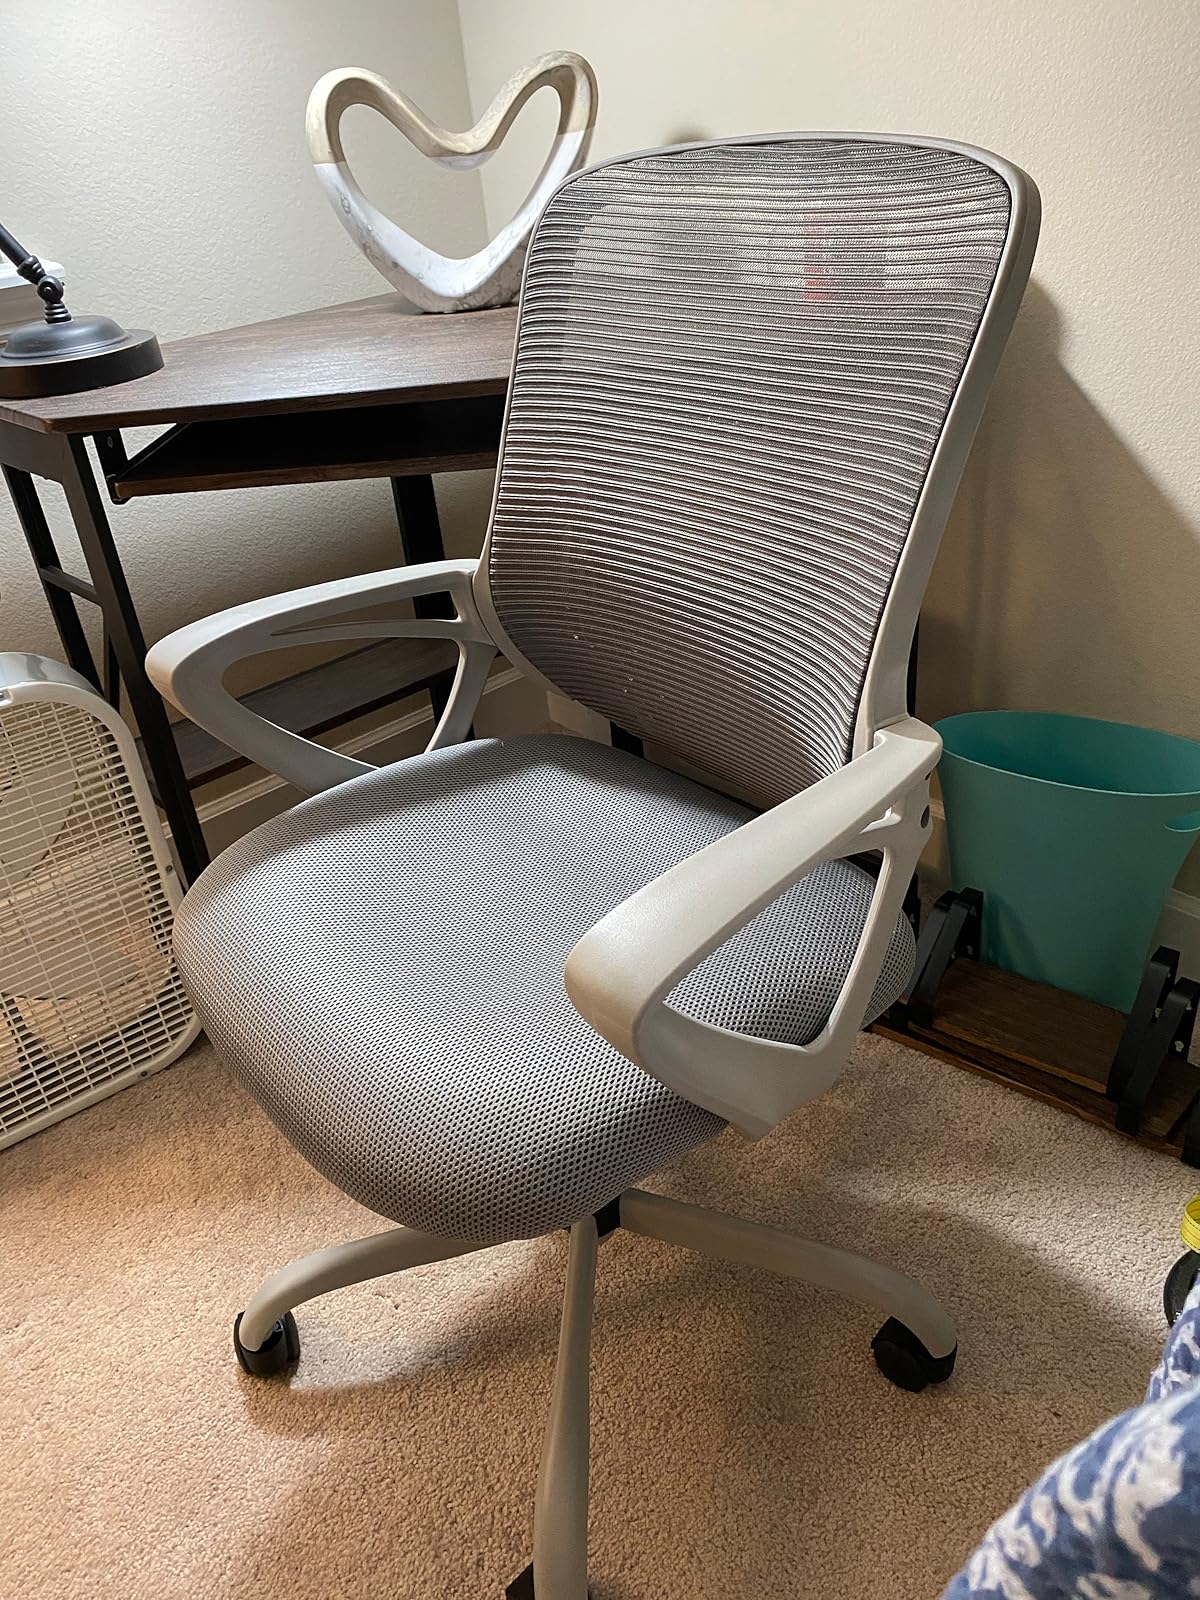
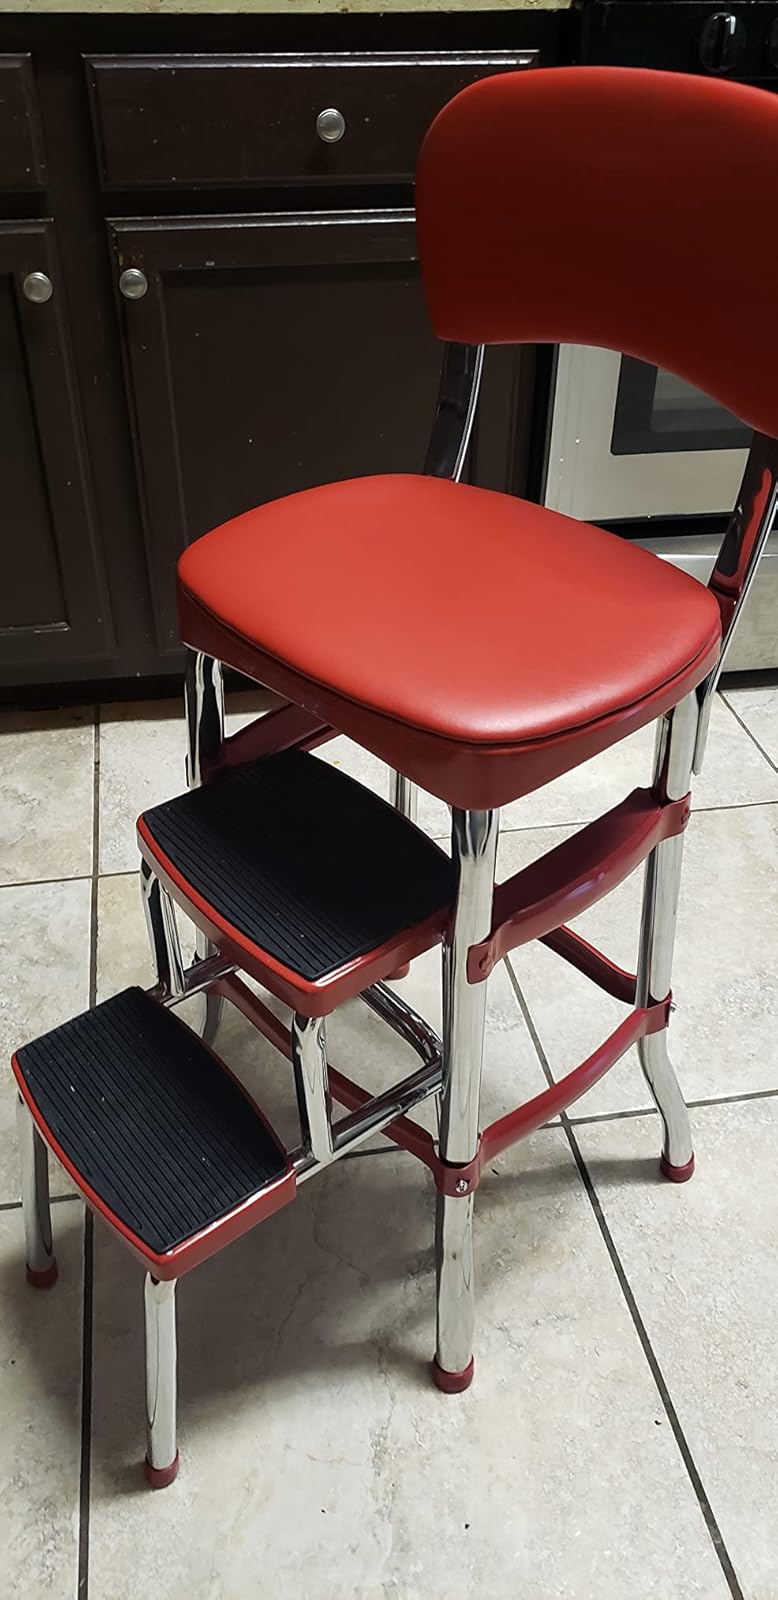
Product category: items_chair
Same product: no